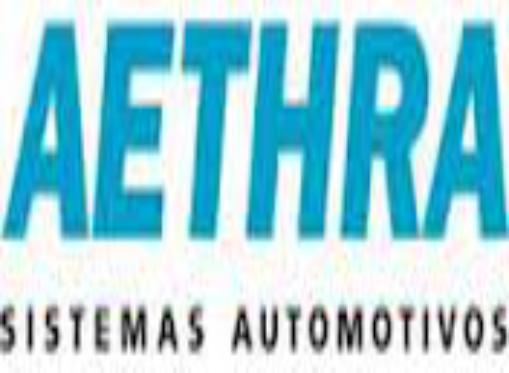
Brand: Aethra
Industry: Others